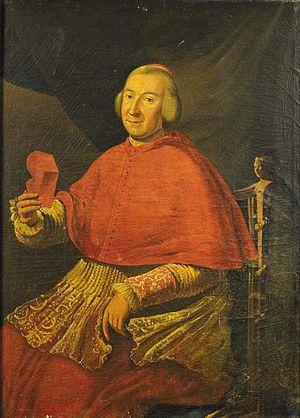
Vincenzo Maria Altieri est un cardinal italien du XVIIIᵉ siècle.